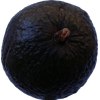
Label: black_avocado